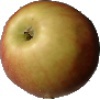
Label: Apple Red 2